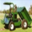
Label: truck